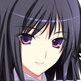
Portrait style: Anime Portrait